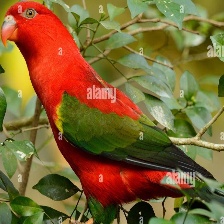
Species: CHATTERING LORY
Scientific name: LORIUS GARRULUS
ImageNet parent category: lorikeet